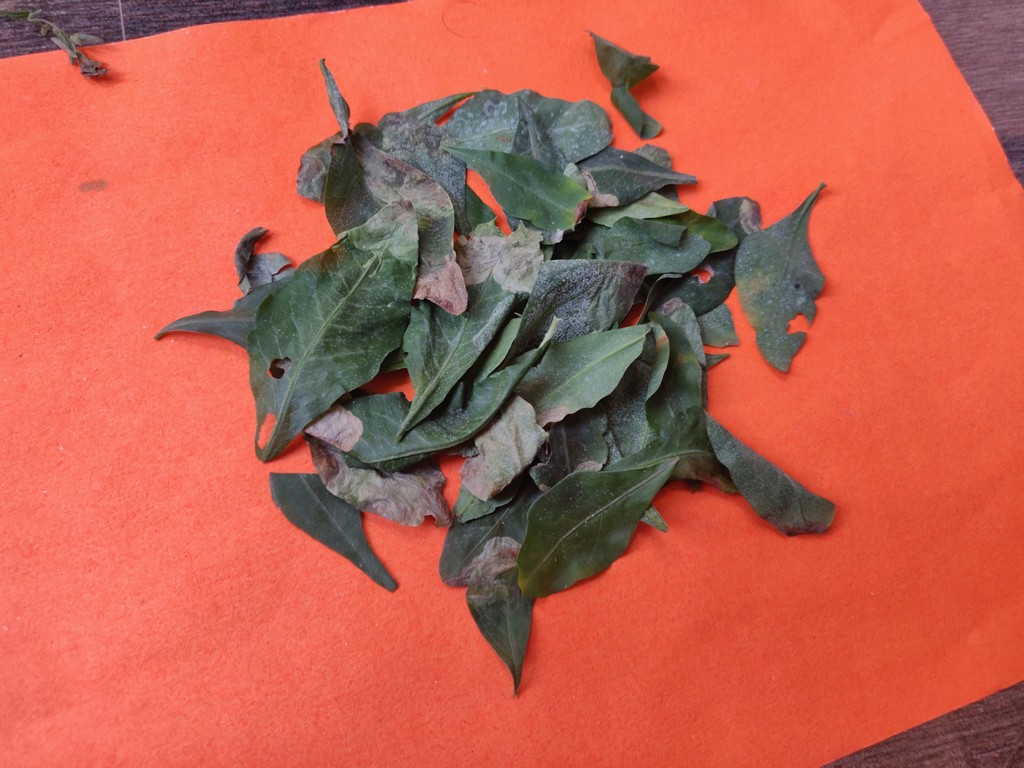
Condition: Unhealthy
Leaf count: multiple
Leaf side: unknown